Alabama State University

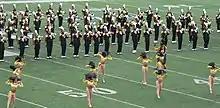
The Mighty Marching Hornets and Sensational Stingettes

Alabama State's marching band is officially known as "The Mighty Marching Hornets". The band has been nationally recognized.